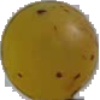
Label: Grape White 3